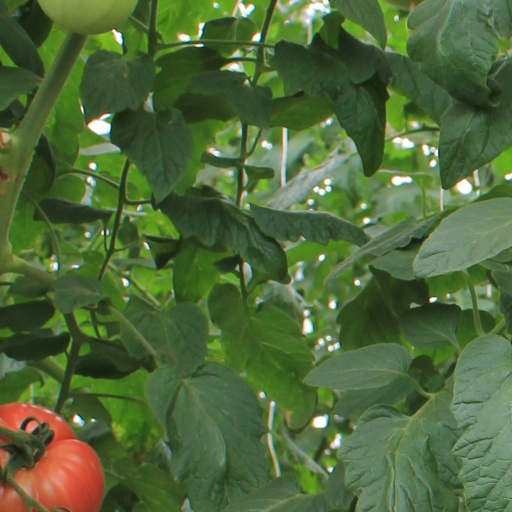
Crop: tomato